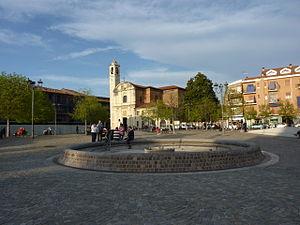
Vimodrone est une commune italienne de la ville métropolitaine de Milan dans la région Lombardie en Italie.